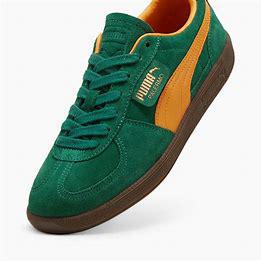
Brand: Puma
Model: Palermo